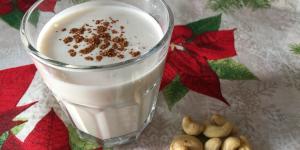
ponche de huevo vegano